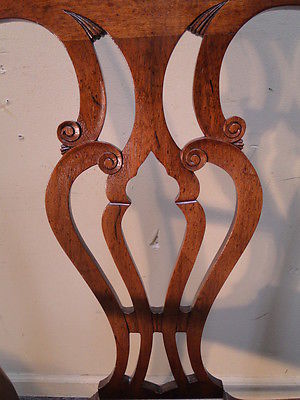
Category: chair